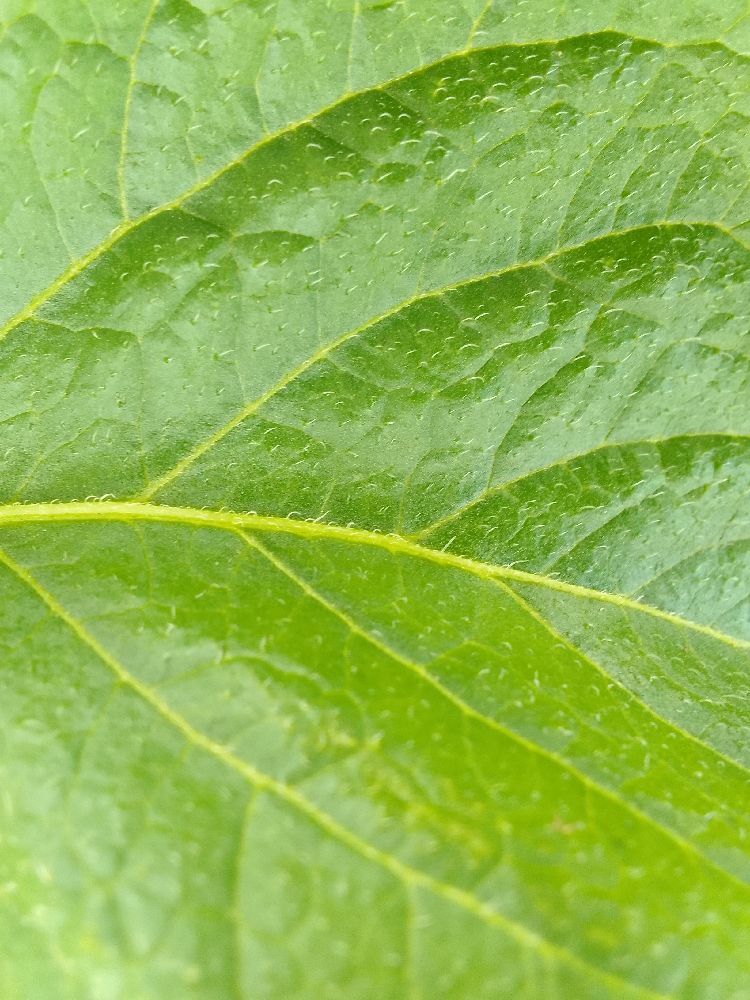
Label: Healthy